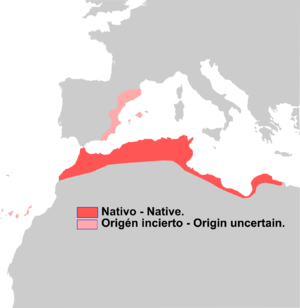
Cette liste commentée recense la mammalofaune aux îles Baléares. Elle répertorie les espèces de mammifères baléares actuels et celles qui ont été récemment classifiées comme éteintes. Cette liste comporte 61 espèces réparties en neuf ordres et 19 familles, dont une est « en danger critique d'extinction », une autre est « en danger », quatre sont « vulnérables », cinq sont « quasi menacées » et trois ont des « données insuffisantes » pour être classées.
Cette liste commentée recense la mammalofaune en Europe. Elle répertorie les espèces de mammifères européens actuels et celles qui ont été récemment classifiées comme éteintes. Comme ici n'est référencé que l'Europe dans ses limites géographiques les plus communément admises, cette liste ne comptabilise pas les animaux présents dans les îles Canaries, Madère, le Groenland, la Sibérie, la partie asiatique de la Transcaucasie, l'Anatolie et Chypre.
Cette liste commentée recense la mammalofaune à Malte. Elle répertorie les espèces de mammifères maltais actuels et celles qui ont été récemment classifiées comme éteintes. Cette liste comporte 39 espèces réparties en huit ordres et seize familles, dont une est « en danger critique d'extinction », une autre est « en danger », une encore est « vulnérable », trois sont « quasi menacées » et trois autres ont des « données insuffisantes » pour être classées.